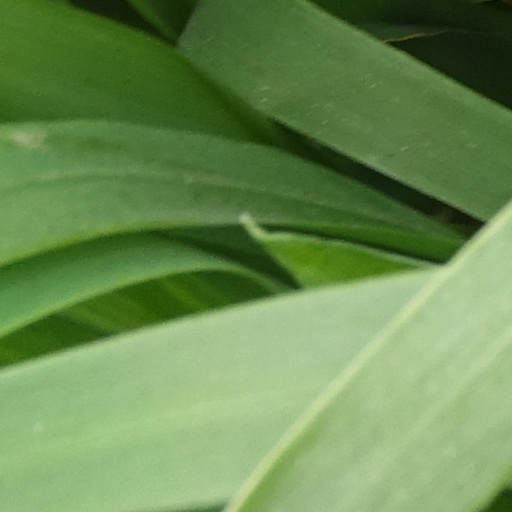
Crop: wheat